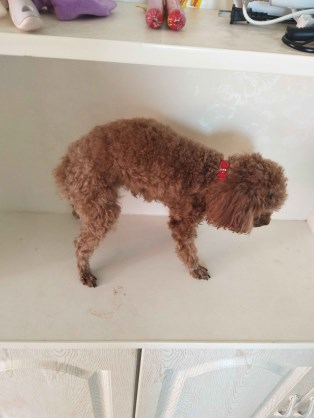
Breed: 7449-n000128-teddy